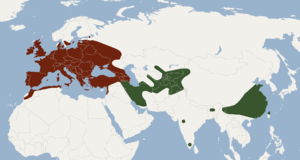
Cette liste commentée recense la mammalofaune du Maroc. Elle répertorie les espèces de mammifères Marocaine actuels et celles qui ont été récemment classifiées comme éteintes à partir de l'Holocène, depuis donc 500 ans. Cette liste comporte 141 espèces réparties en onze ordres et 35 familles, dont neuf sont « en danger critique d'extinction », dix sont « en danger », dix sont « vulnérables », onze sont « quasi menacées » et vingt ont des « données insuffisantes » pour être classées (selon les critères de la liste rouge de l'UICN au niveau mondial).
La Pipistrelle commune est une petite espèce de chauve-souris européenne, de la famille des Vespertilionidés, caractérisée par l’absence de feuille nasale et la présence de tragus.